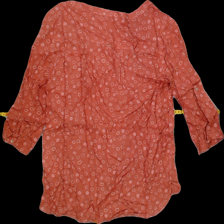
View: back
Type: Blouse
Category: Ladies
Brand: Not Applicable
Colors: Pink
Material: 100%viscose
Pattern: Dots
Cut: V-collar, Regular
Size: M
Trend: No trend
Stains: No
Price range: <50
Recommended usage: Reuse